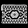
Label: Bag